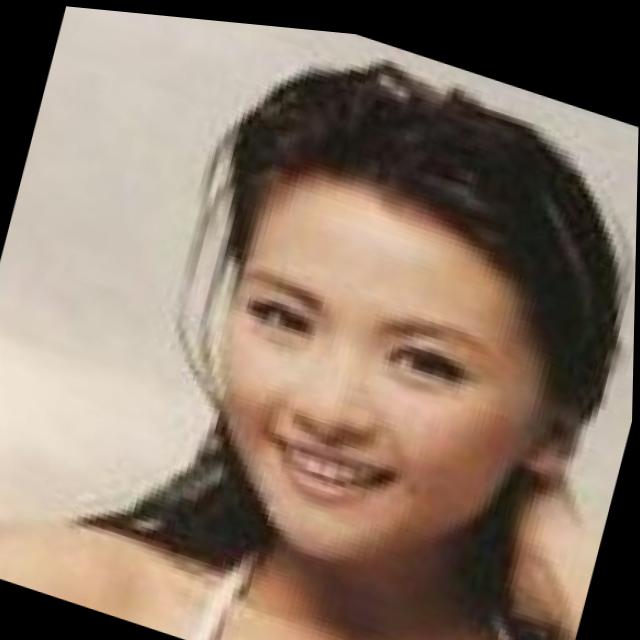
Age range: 13-20